Descanso Gardens

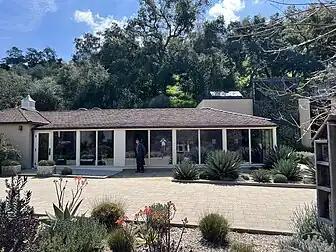
Outside of the Sturt Haaga Gallery

The Sturt Haaga Gallery opened in the autumn of 2011. The gallery is named for the initial gift of $2.1 million from Heather Sturt Haaga and Paul G. Haaga Jr. Other donations followed, also from private entities.